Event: Nepal Earthquake
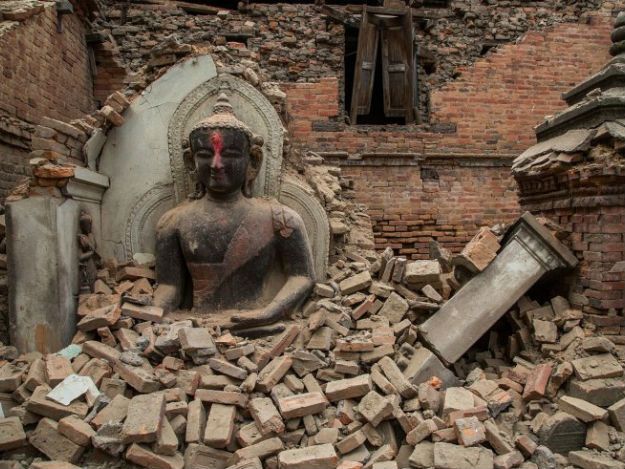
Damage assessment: damage